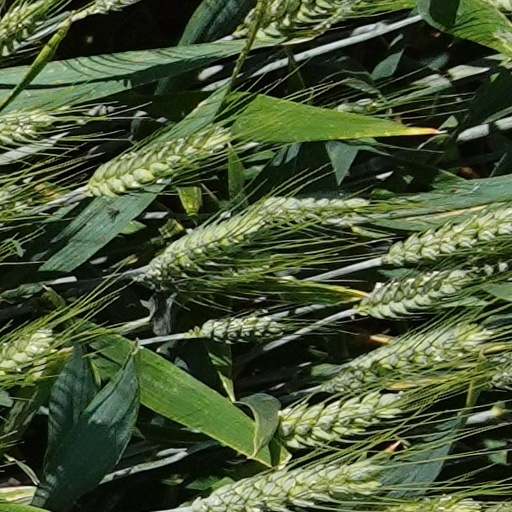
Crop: wheat